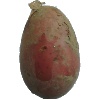
Label: red_potato